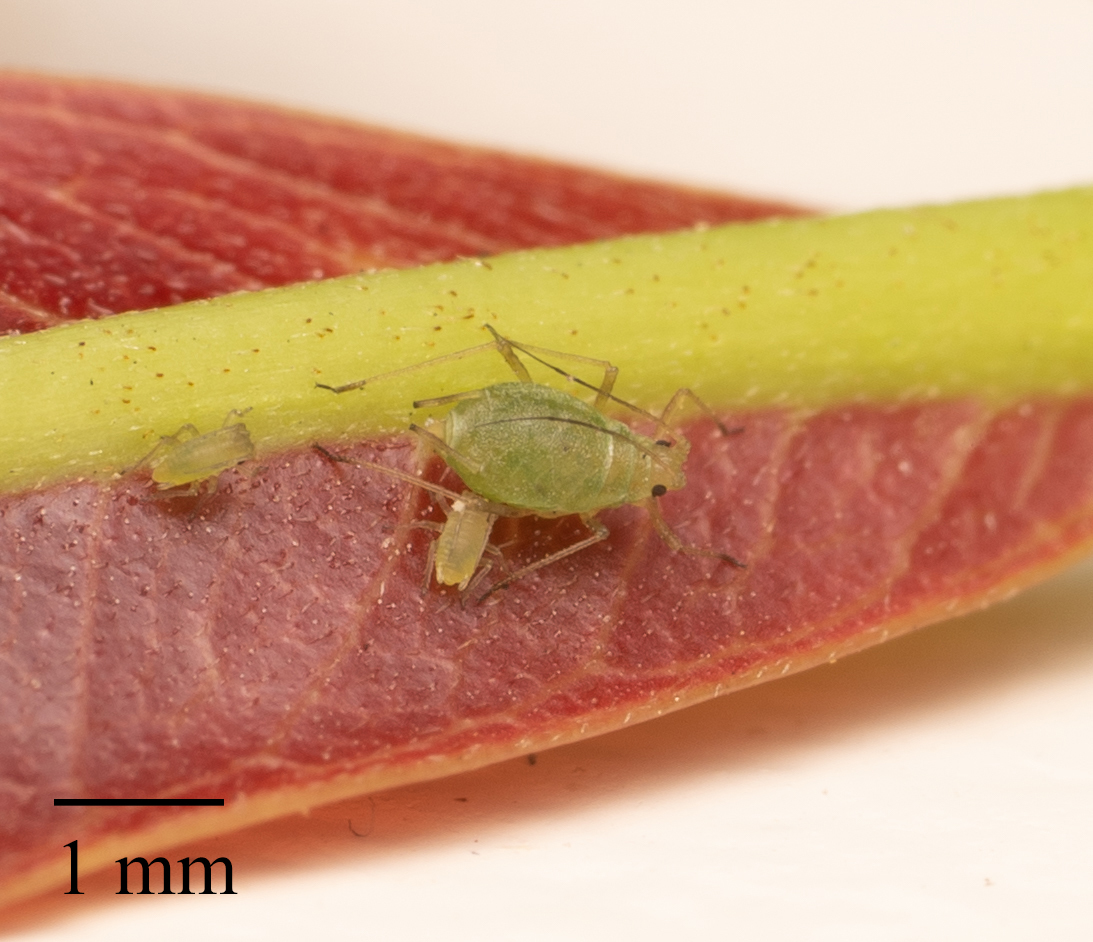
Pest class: green_peach_aphid